Oil lamp

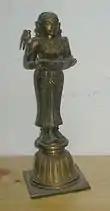
: brass oil lamp from Tamil Nadu in the image of Andal

There are several references to oil lamps in the New Testament. In the Eastern Orthodox Church, Roman Catholic Church, and Eastern Catholic Churches oil lamps are still used both on the Holy Table (altar) and to illuminate icons on the iconostasis and around the temple (church building). Orthodox Christians will also use oil lamps in their homes to illuminate their icon corner. Traditionally, the sanctuary lamp in an Orthodox church is an oil lamp. It is lit by the bishop when the church is consecrated, and ideally it should burn perpetually thereafter. The oil burned in all of these lamps is traditionally olive oil. Oil lamps are also referenced as a symbol throughout the New Testament, including in the Parable of the Ten Virgins.